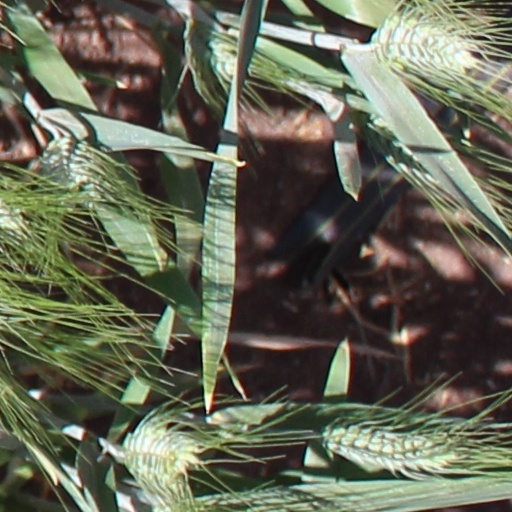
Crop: wheat